Ahab

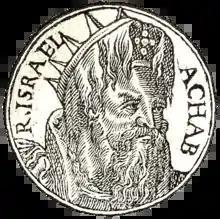
Portrait from "Promptuarium Iconum Insigniorum"

Ahab was a king of the Kingdom of Israel (Samaria), the son and successor of King Omri, and the husband of Jezebel of Sidon, according to the Hebrew Bible. He is depicted in the Bible as a Baal worshipper and is criticized for causing moral decline in Israel, though modern scholars argue that Ahab was a Yahwist himself.